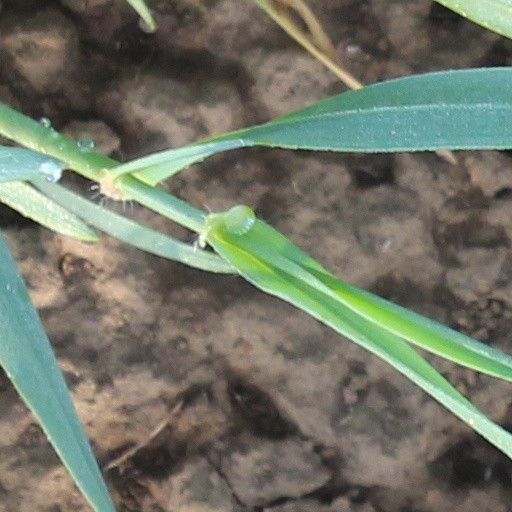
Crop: wheat